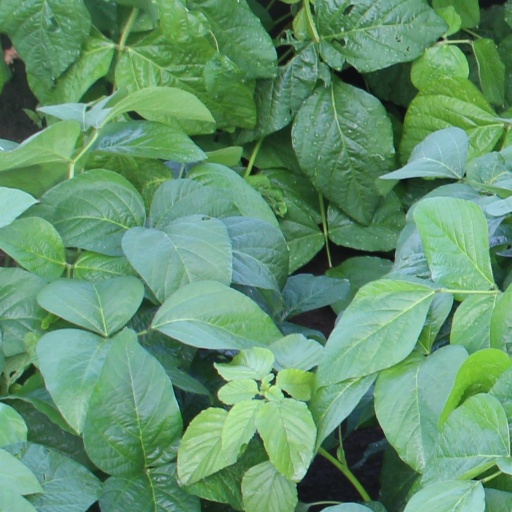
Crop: soybean